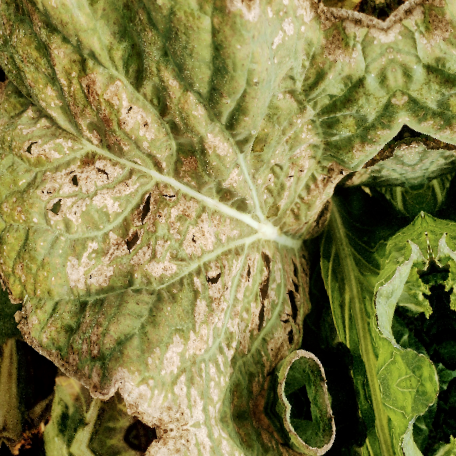
Label: Downy Mildew